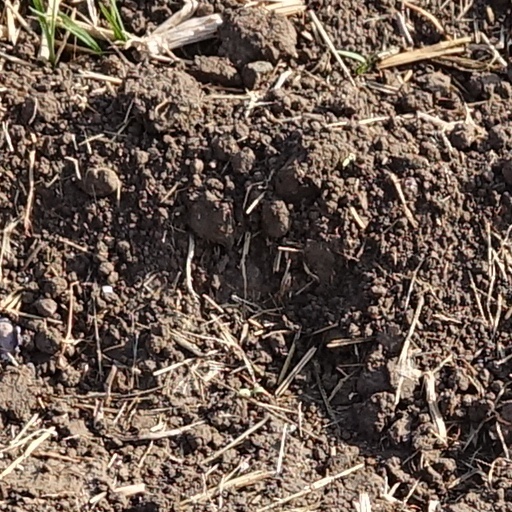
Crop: wheat